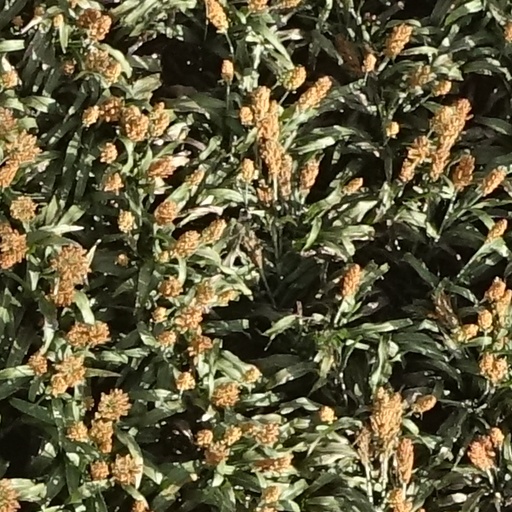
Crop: sorghum